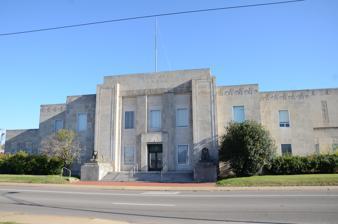
Building: Fort Smith Masonic Temple
Country: United States of America
Year built: 1929
United States historic place Fort Smith Masonic Temple U.S. National Register of Historic Places Location in Arkansas Show map of Arkansas Location in United States Show map of the United States Location 200 N. 11th St., Fort Smith, Arkansas Coordinates 35°23′9″N 94°25′6″W / 35.38583°N 94.41833°W / 35.38583; -94.41833 Area 0.9 acres (0.36 ha) Architect George R. Mann Architectural style Art Deco , Exotic Revival , Egyptian Revival NRHP reference No. 92001624 Added to NRHP November 20, 1992 The Fort Smith Masonic Temple is a historic building at 200 North 11th Street in Fort Smith, Arkansas .  It is a large stone-walled structure, with styling that is an Art Deco -influenced version of Egyptian Revival architecture .  Its main (northwest-facing) facade has a projecting central section, from which a series of bays are progressively stepped back, unified by a band of decorative carving at the top, just below the flat roof.  The central portion has slightly-projecting pilaster-like sections flanking three recessed bays, which are divided by two fluted pilasters and topped by decorative carved stonework and a panel identifying the building.  The entrance is set in the center bay, recessed under a projecting square frame.  The building was designed by Little Rock architect George R. Mann who also designed the Arkansas State Capitol and the Albert Pike Memorial Temple in Little Rock.  The Fort Smith Scottish Rite Temple was completed in 1929.  After completion it was occupied by the Western Arkansas Scottish Rite Bodies, Belle Point Lodge #20, Temple Lodge #755, Fort Smith's York Rite Bodies, and Amrita Grotto. The Fort Smith Scottish Rite Temple is one of the few buildings in Arkansas to exhibit Egyptian Revival styling, which is particularly pronounced in the building's interior decoration. The building was listed on the National Register of Historic Places in 1992. Since 2017. It has become a concert venue called "Temple Live" and can seat 1,100 people. In 2019, the temple has branched to two other locations, one in Wichita, Kansas and the other in Cleveland, Ohio . The sphinx at the masonic temple Masonic temple theatre entrance Carved wall at the masonic temple See also National Register of Historic Places listings in Sebastian County, Arkansas References